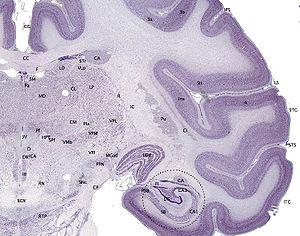
Le cortex cérébral, d'origine prosencéphalique, désigne la substance grise périphérique des hémisphères cérébraux. Il se compose de trois couches à six couches renfermant différentes classes de neurones, d'interneurones et de cellules gliales. Le cortex peut être segmenté en différentes aires selon des critères cytoarchitectoniques, de leur connexions, notamment avec le thalamus, et de leur fonction.